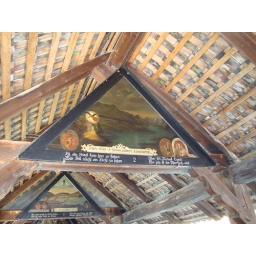
oldest wooden bridge in Europe built 1333